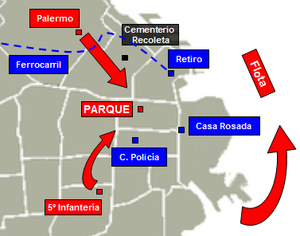
La révolution du Parc, connue également sous le nom de révolution de 1890, est une insurrection civilo-militaire survenue en Argentine en juillet 1890 et organisée par le parti d’opposition Union civique, fondé peu auparavant.